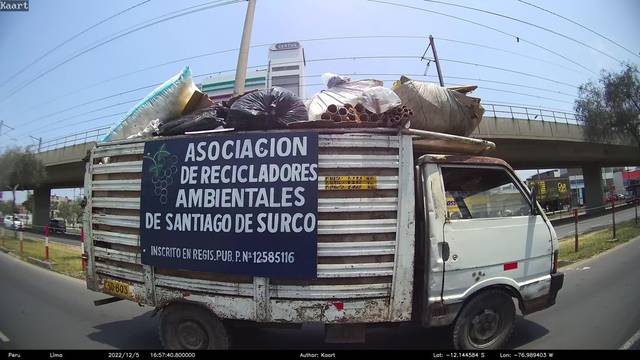
Region: Peru
Coordinates: -12.145, -76.989